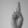
ASL letter: R